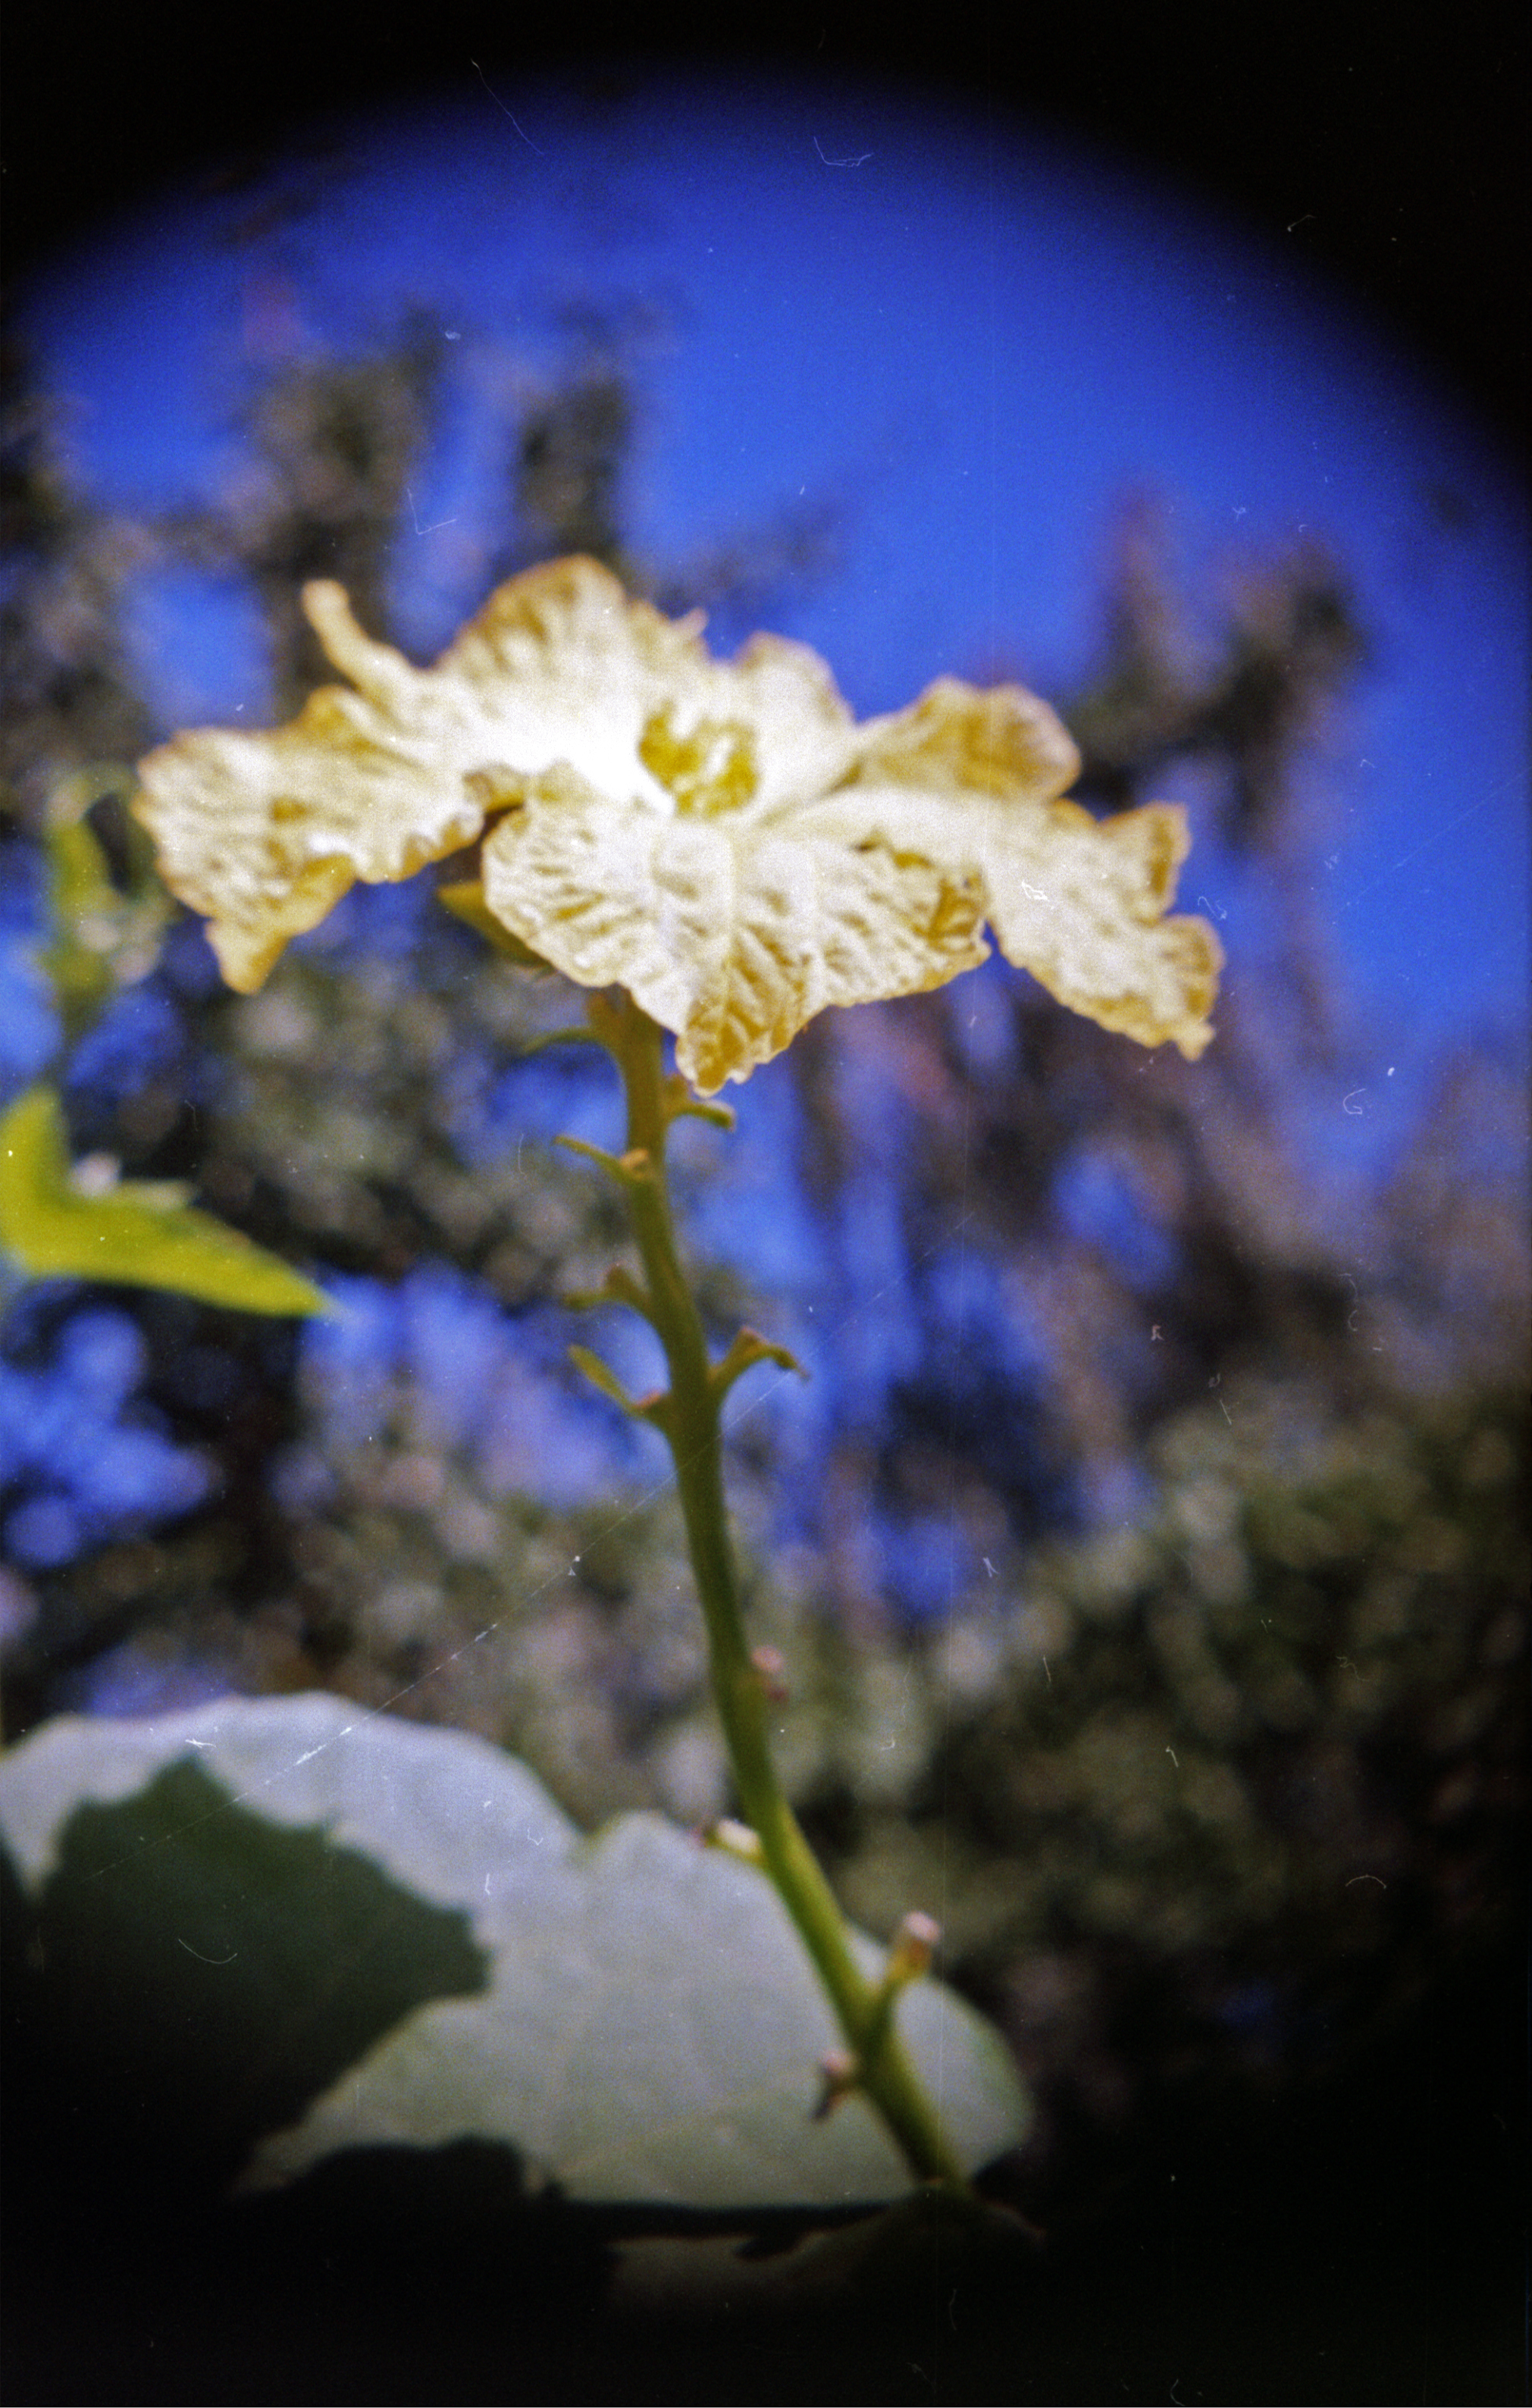
nature, blossom, plant, photography, sunlight, leaf, flower, botany, blue, yellow, flora, wildflower, close up, macro photography, flowering plant, land plant